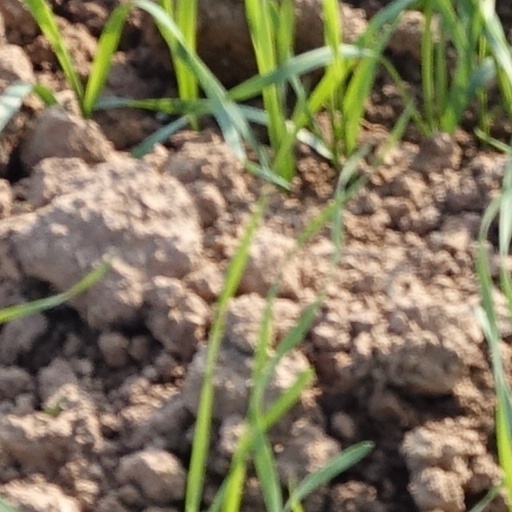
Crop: wheat